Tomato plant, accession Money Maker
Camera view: tilt-top (135 deg); turntable rotation: 240 degrees
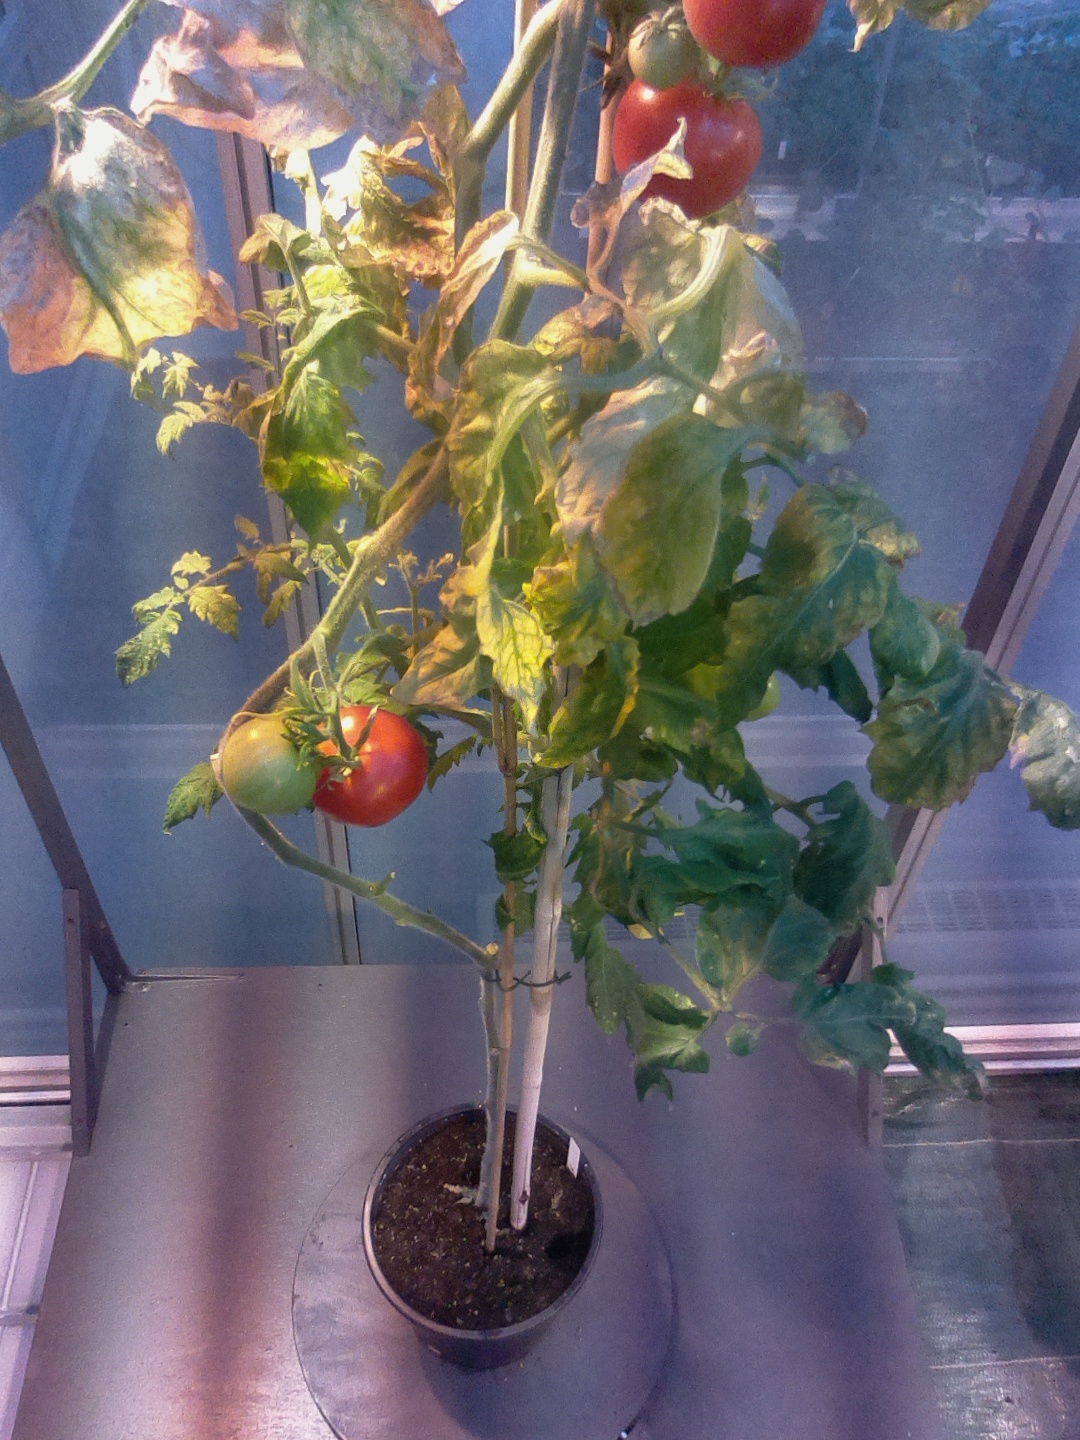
BBCH growth stage 89: 90%-100% of fruits show typical fully ripe color